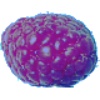
Label: Raspberry 1